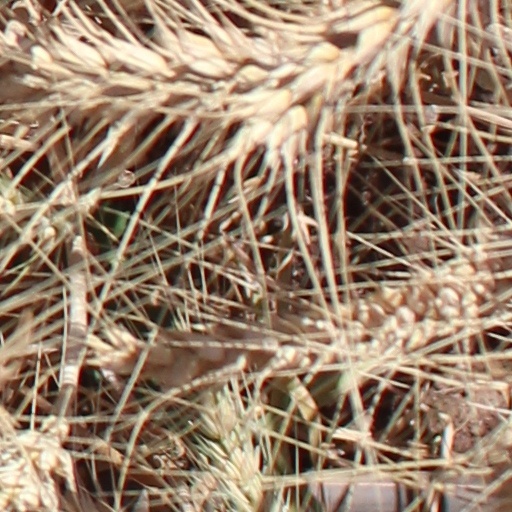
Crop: wheat